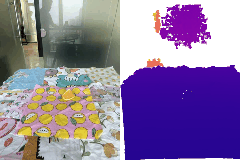
Label: orange